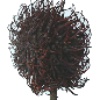
Label: rambutan